Bow, McLachlan and Company

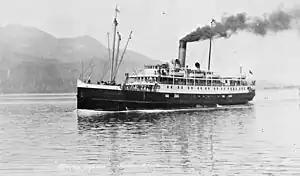
Canadian Pacific "pocket liner" (1912)

In 1872 William Bow and John McLachlan founded the company at Abbotsinch, Renfrewshire, where it made steering gear and light marine steam engines. In 1900 the company expanded into the building of small ships by taking over J. McArthur & Co's Thistle Works and shipyard at Paisley, also in Renfrewshire. The expanded undertaking became a limited liability company at the same time.